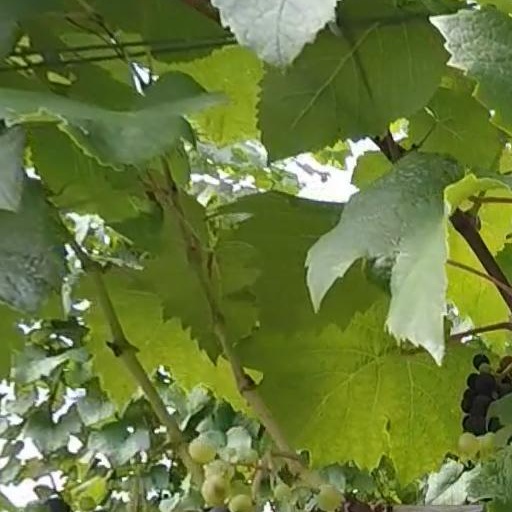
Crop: grape